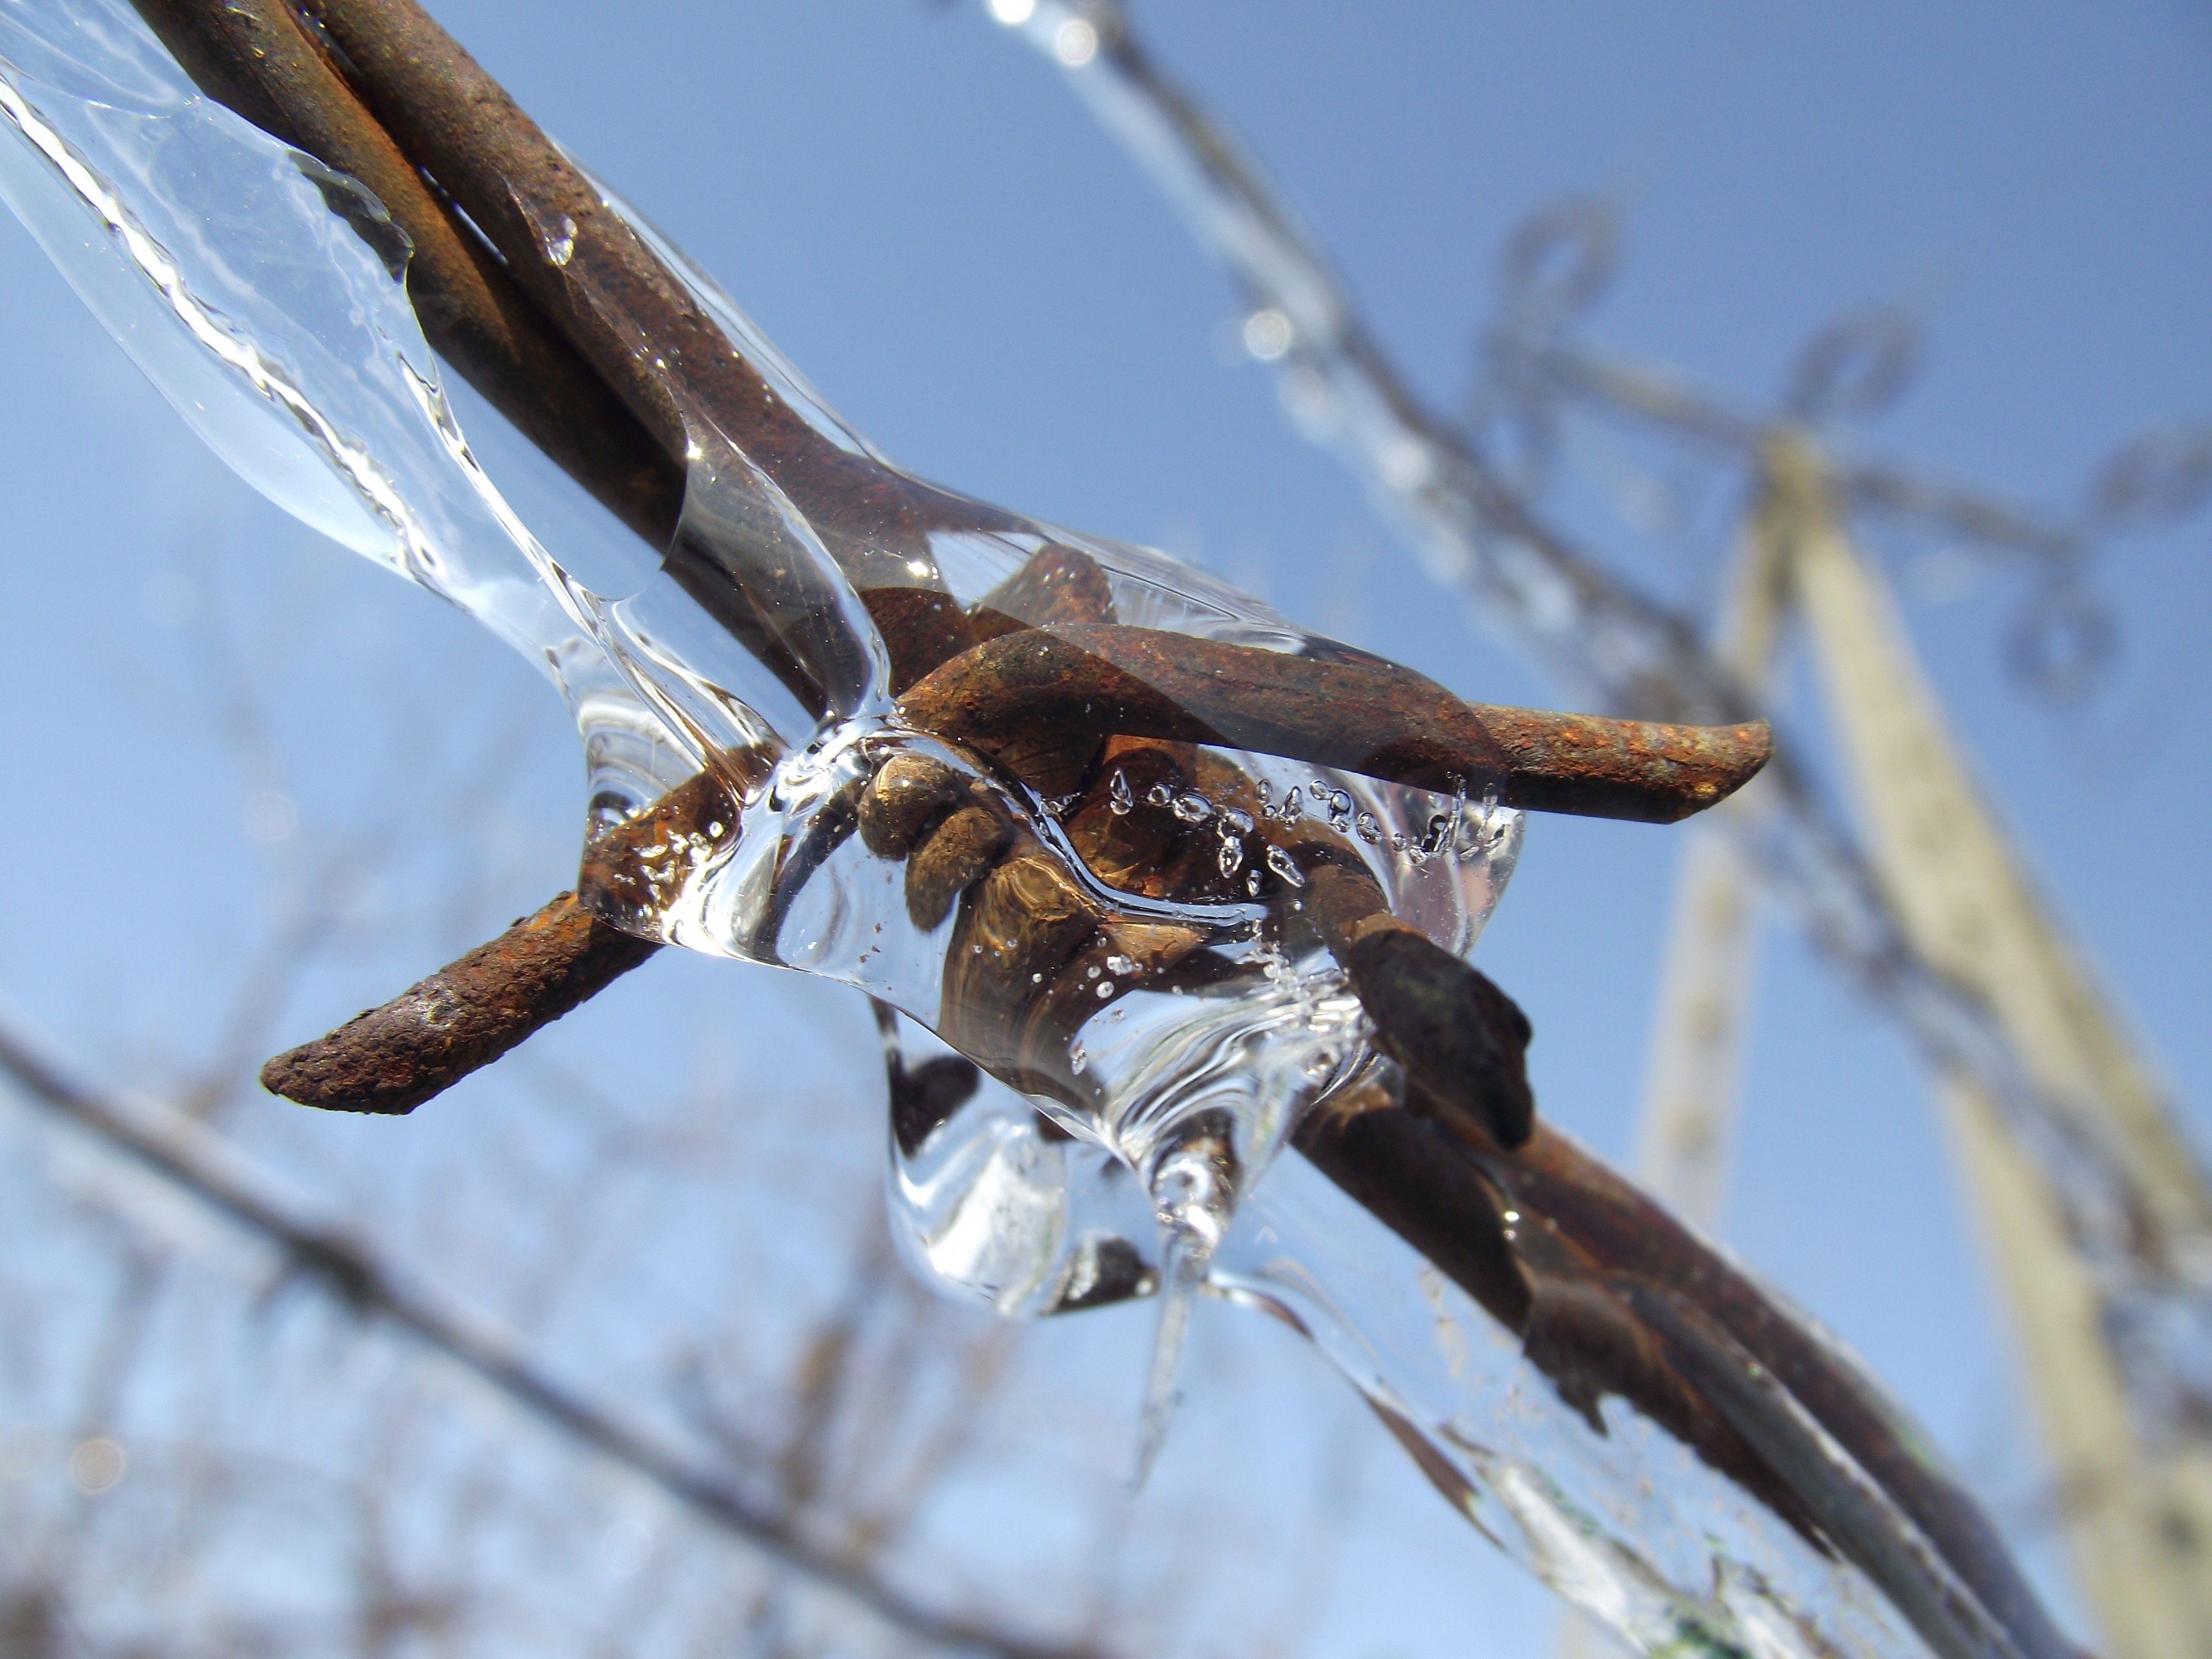
nature, branch, snow, winter, bird, wing, barbed wire, sky, white, flower, frost, ice, spring, twig, bird of prey, close up, macro photography, biel, perching bird